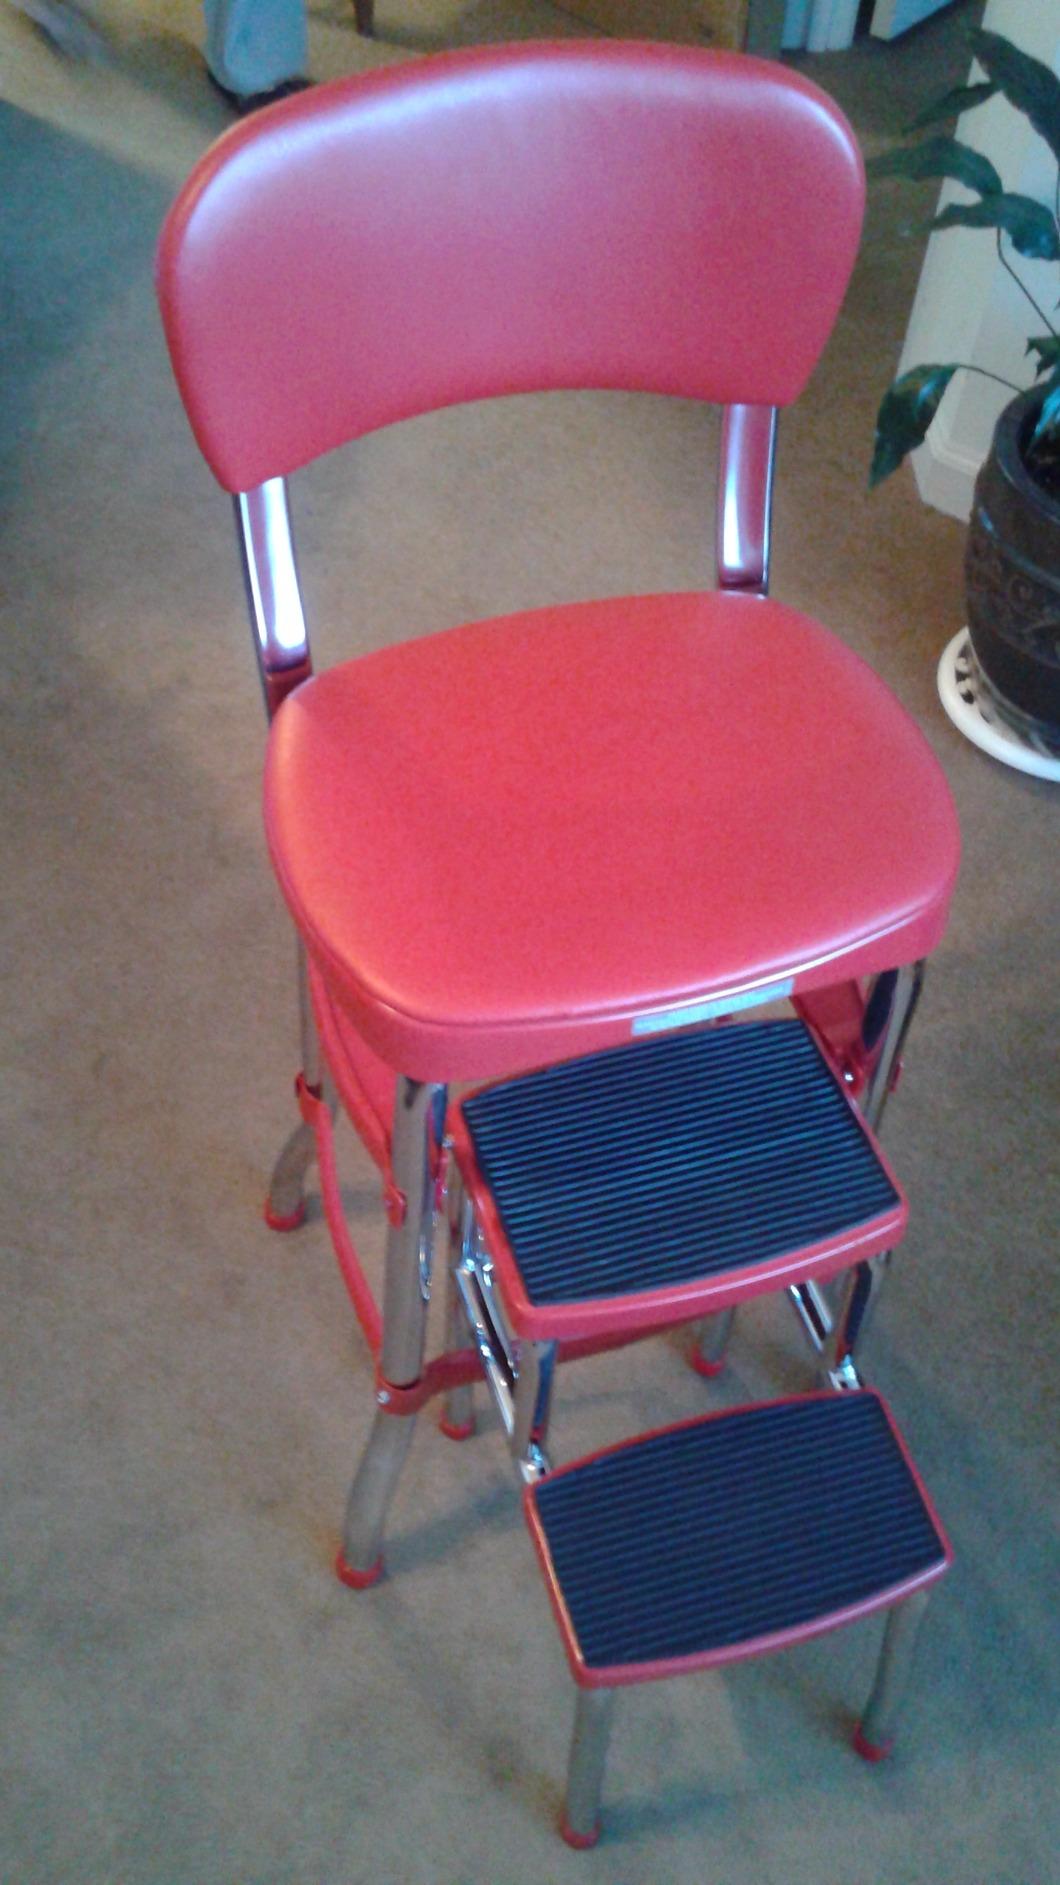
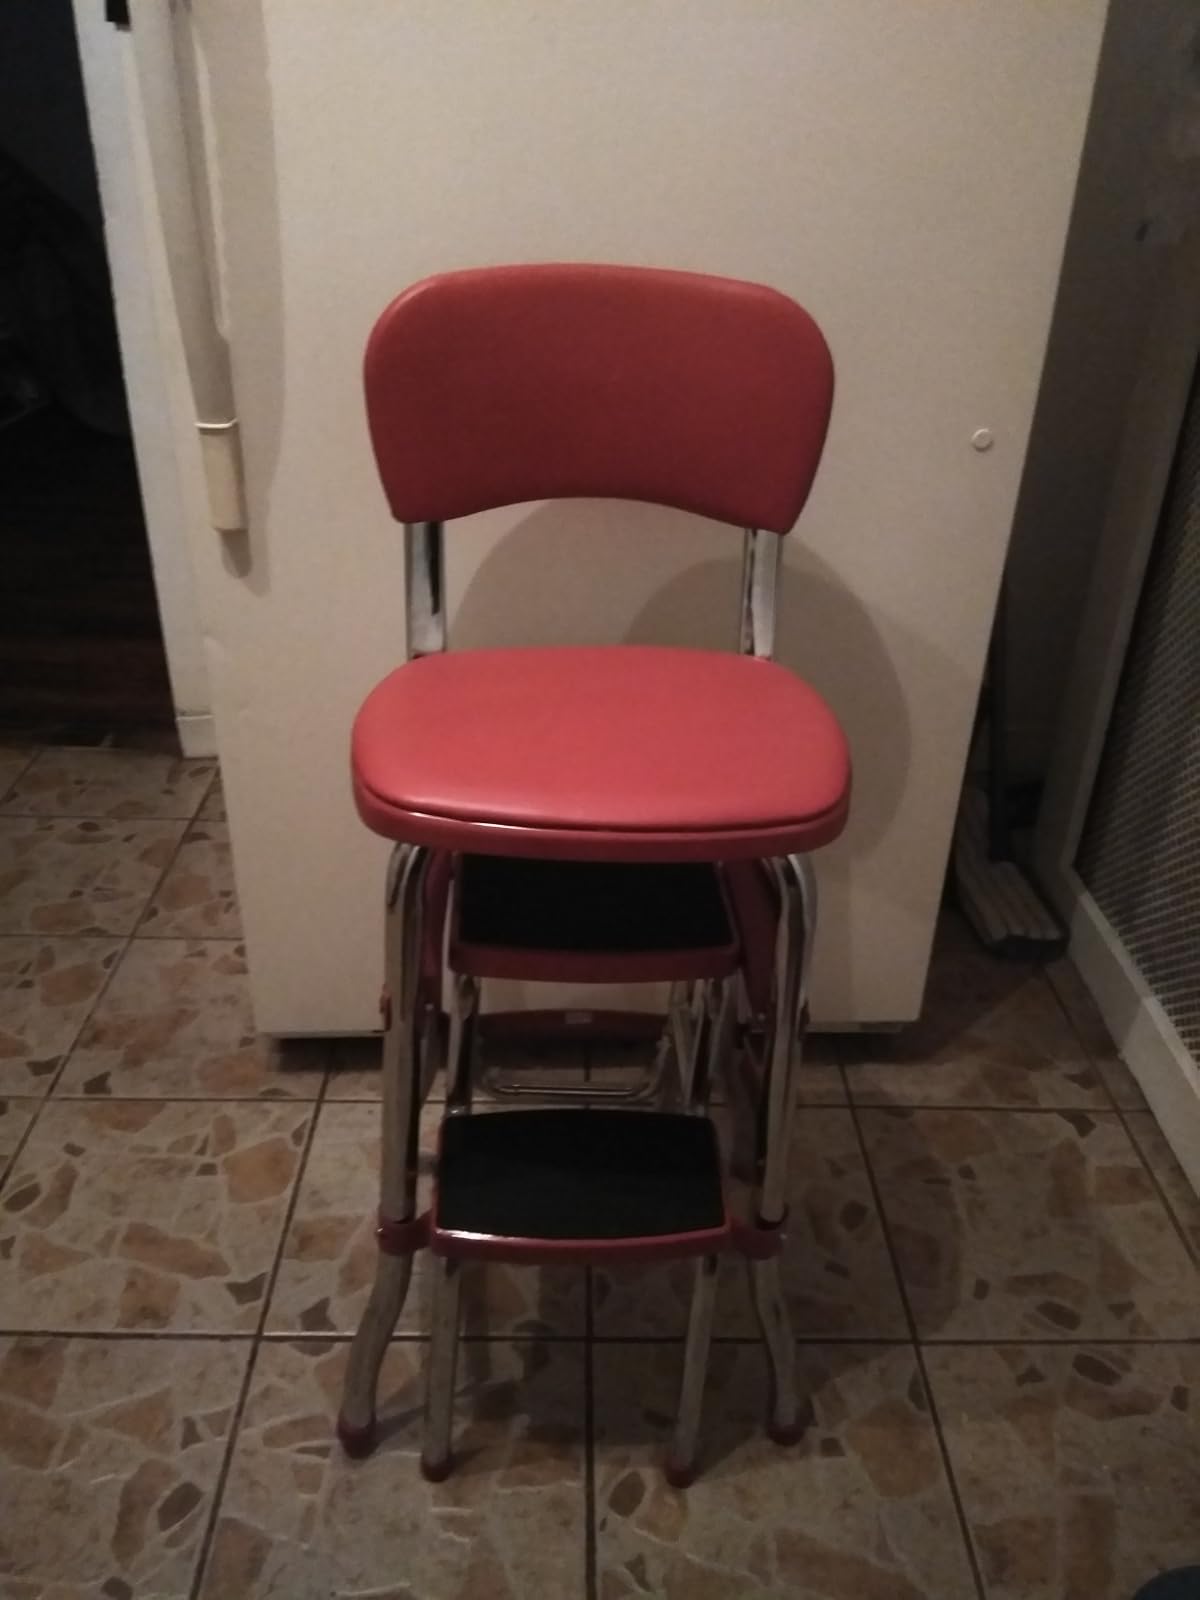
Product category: items_chair
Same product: yes